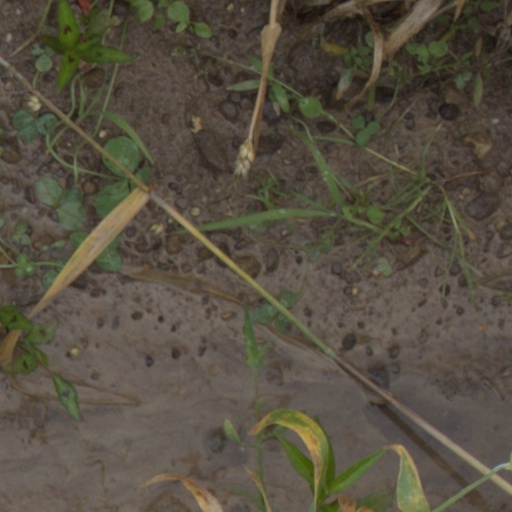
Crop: wheat